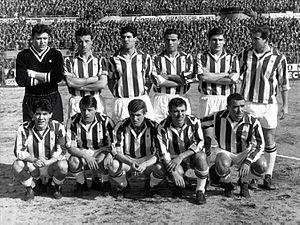
La saison 1962-1963 de la Juventus Football Club est la soixantième de l'histoire du club, créé soixante-six ans plus tôt en 1897.